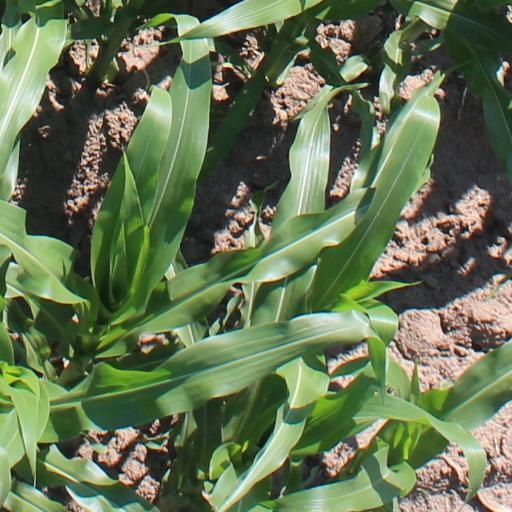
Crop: maize; corn